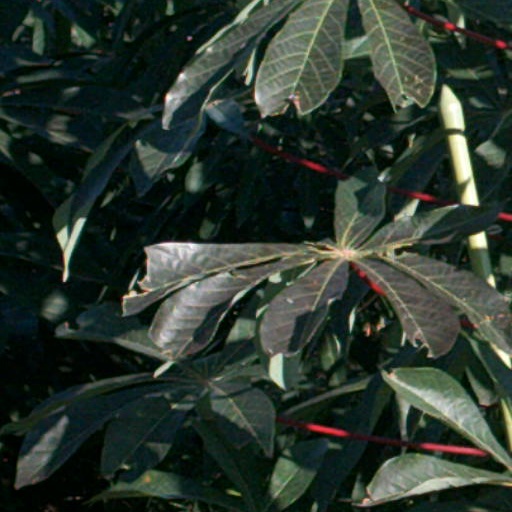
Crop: cassava